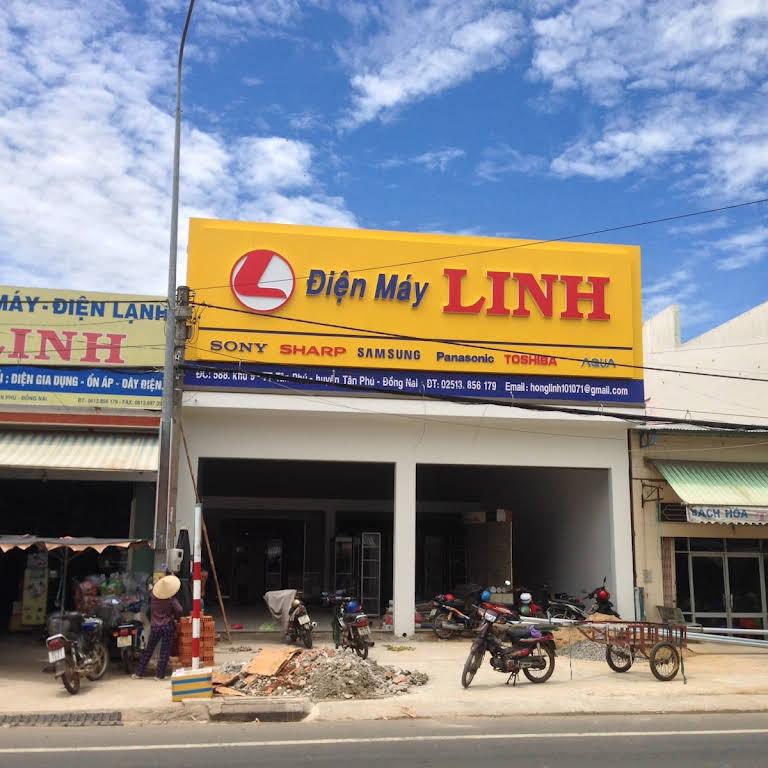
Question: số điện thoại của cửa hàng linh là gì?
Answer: số điện thoại của cửa hàng là 02513856179